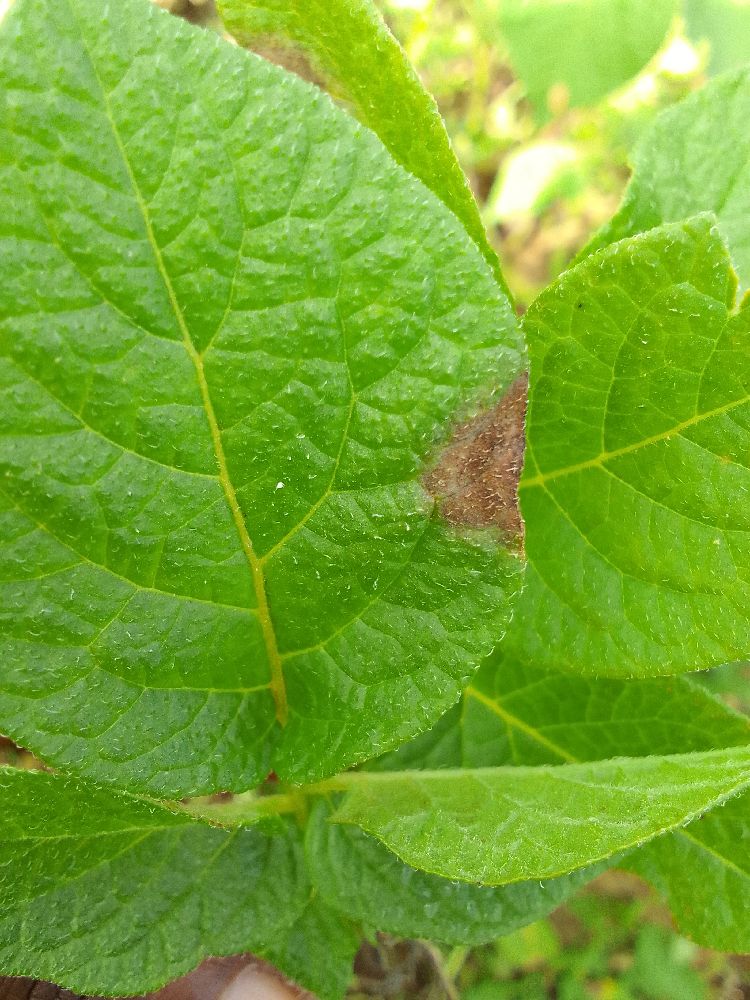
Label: Late blight